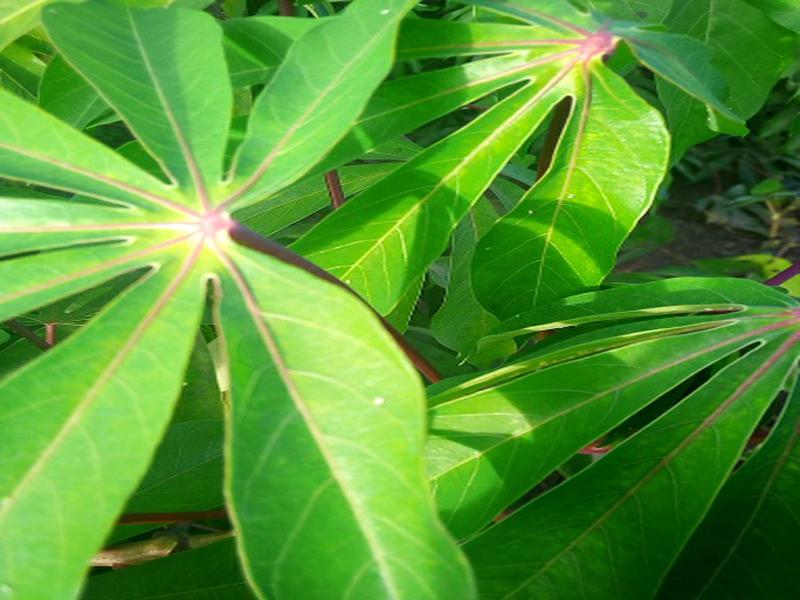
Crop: cassava
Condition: healthy